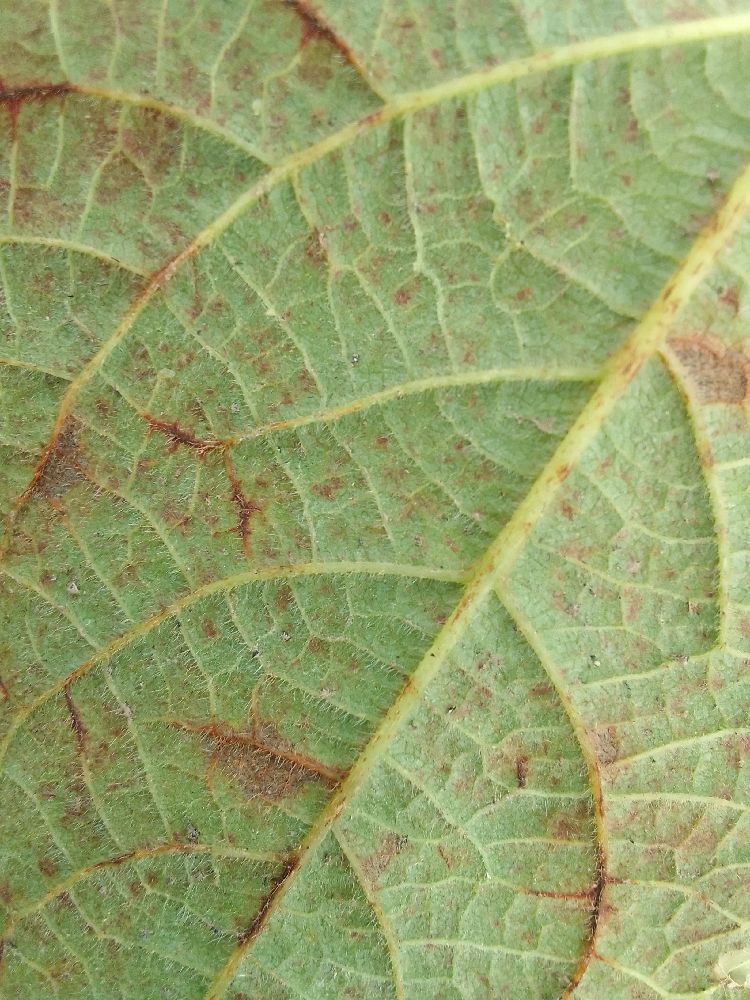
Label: anthracnose